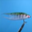
Label: trout